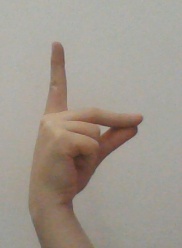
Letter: ta